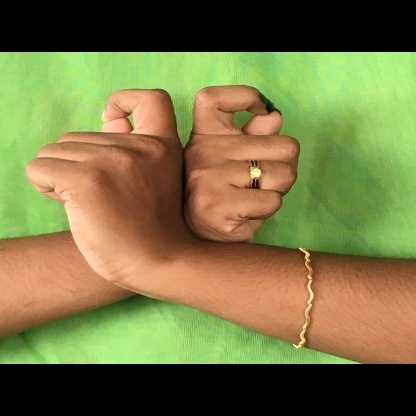
Mudra: Berunda